Louis Saha

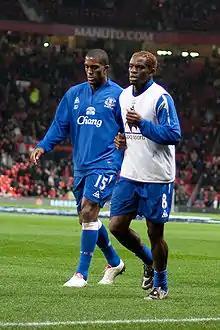
Saha (right) alongside Sylvain Distin with Everton in 2009

Saha joined Everton in 2008 for an undisclosed fee, signing a two-year 'pay-as-you-play' deal. Not match-fit at his time of signing, Saha offered to train without being paid while injured.